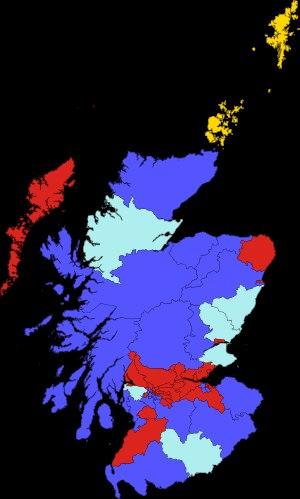
Le Parti unioniste était le principal parti politique de centre-droit en Écosse entre 1912 et 1965.